Wildfire

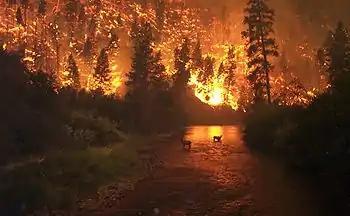
"Elk Bath", an award-winning photograph of elk avoiding a wildfire in Montana

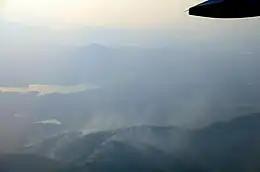
Aerial view of deliberate wildfires on the Khun Tan Range, Thailand. These fires are lit by local farmers every year to promote the growth of a certain mushroom.

After a wildfire, hazards remain. Residents returning to their homes may be at risk from falling fire-weakened trees. Humans and pets may also be harmed by falling into ash pits. The Intergovernmental Panel on Climate Change (IPCC) also reports that wildfires cause significant damage to electric systems, especially in dry regions.